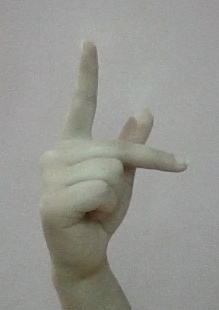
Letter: dha